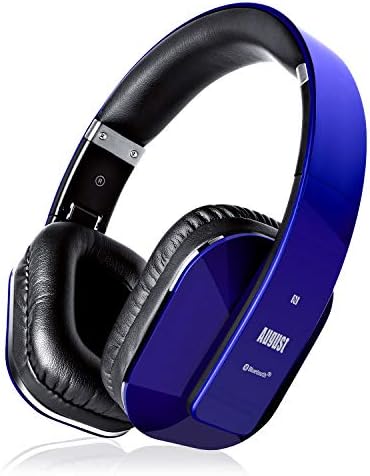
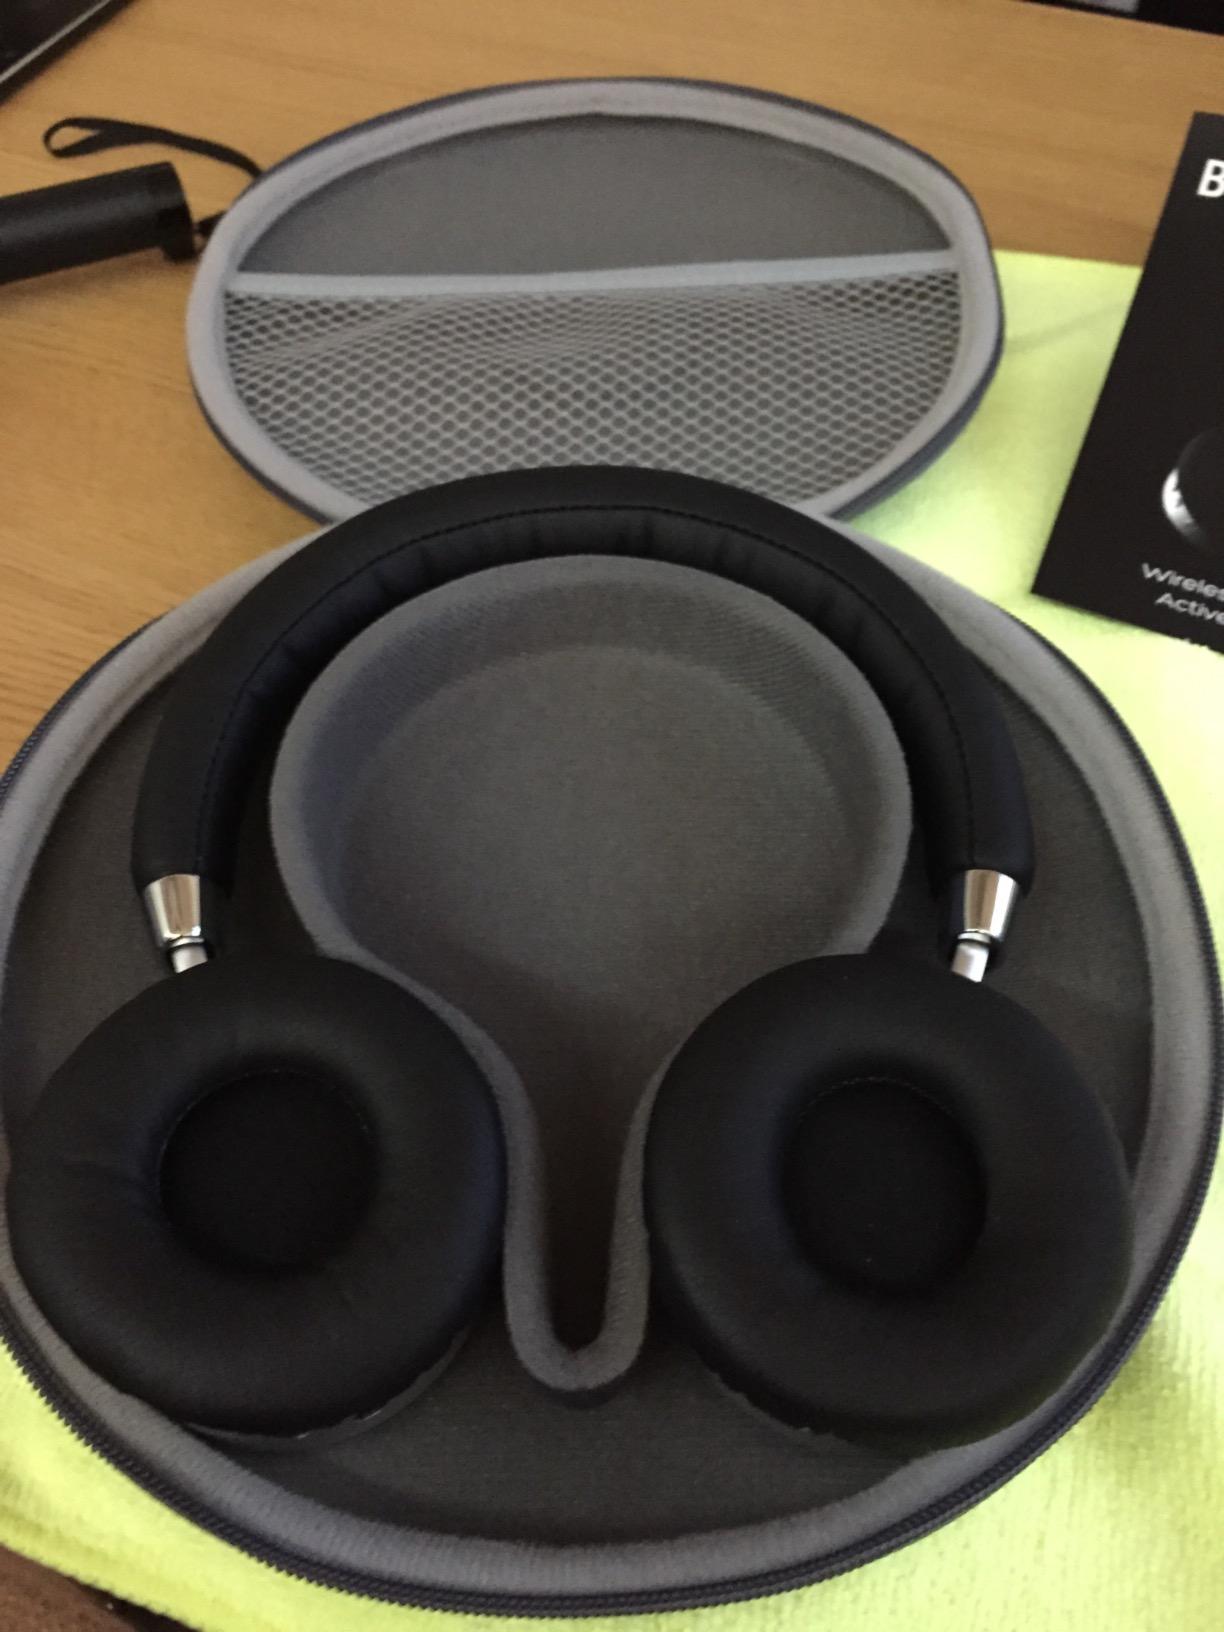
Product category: headphones
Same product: no